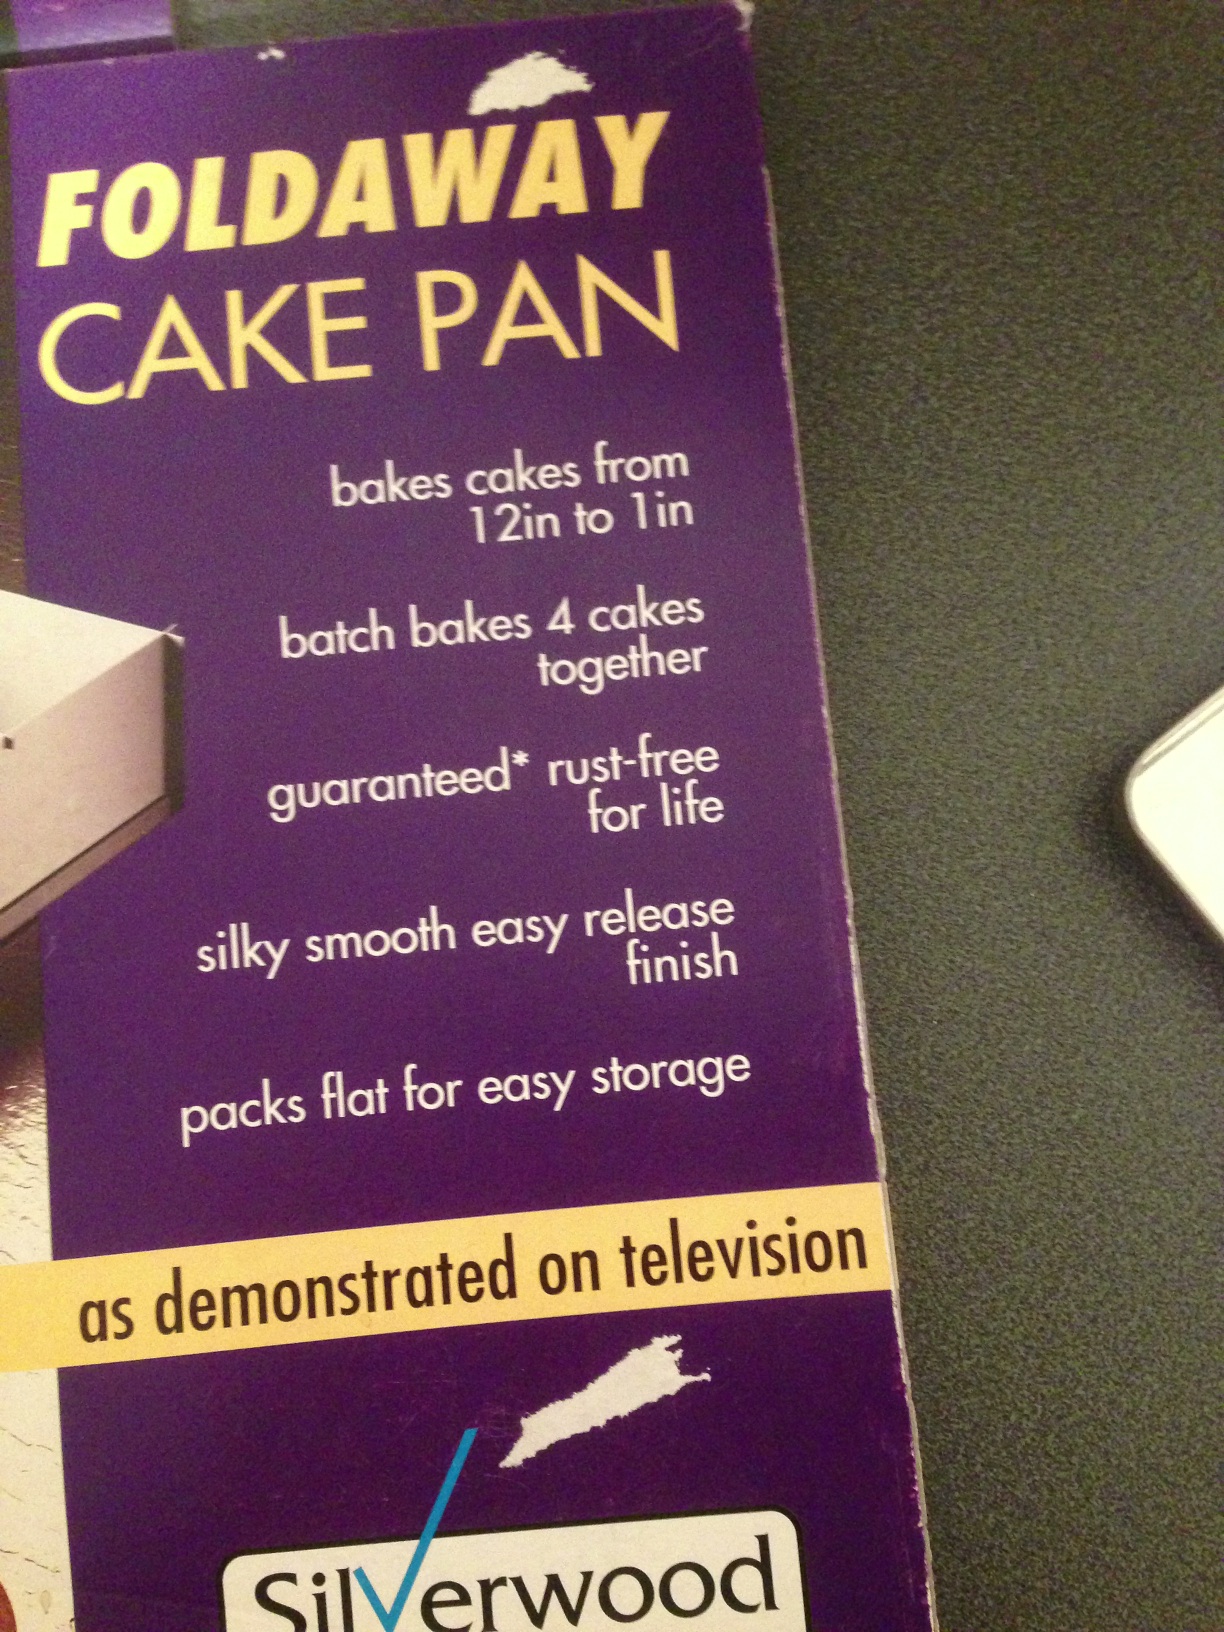Question: What brand is this?
Answer: silverwood